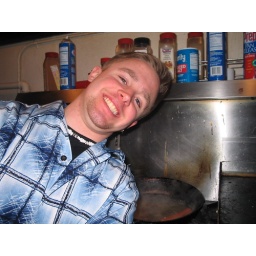
Steve attempts to make a hot dog in the dirty, New York-style, egg water at TKE